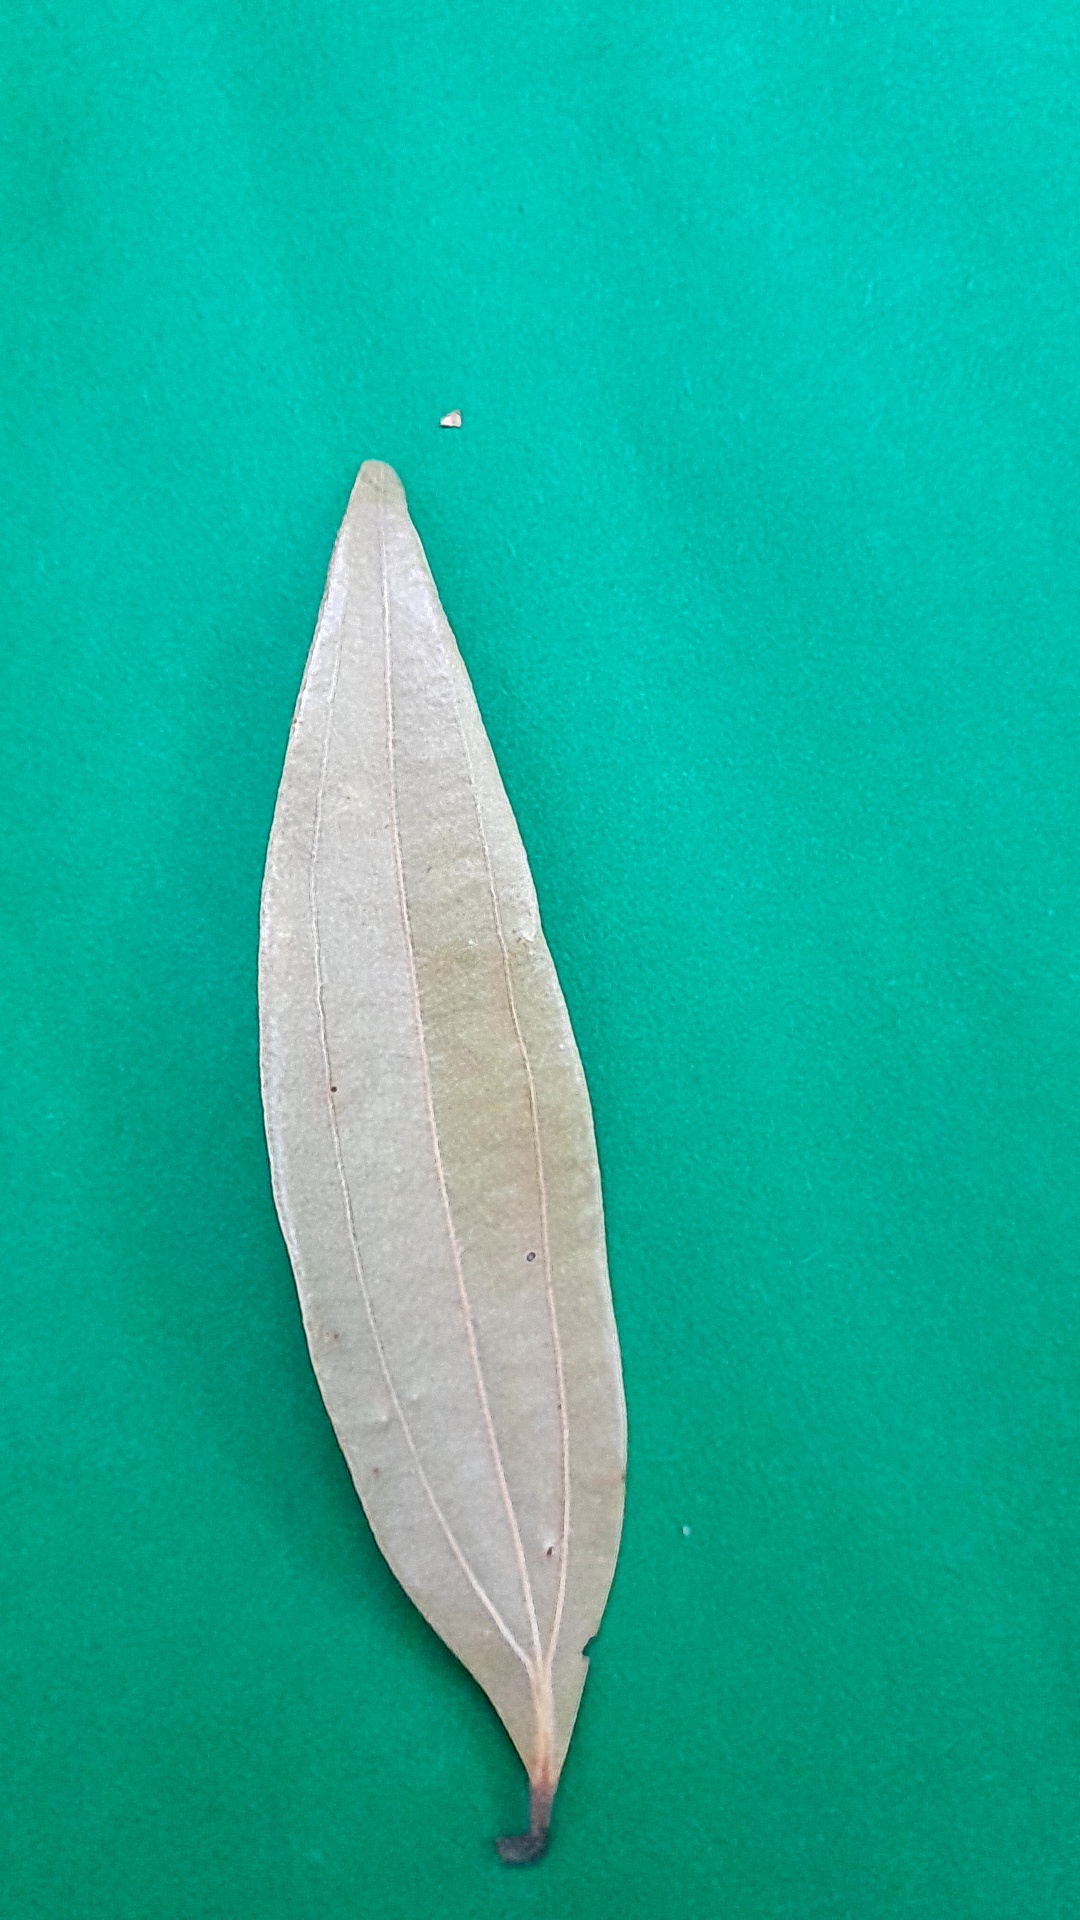
Label: Dry Leaf